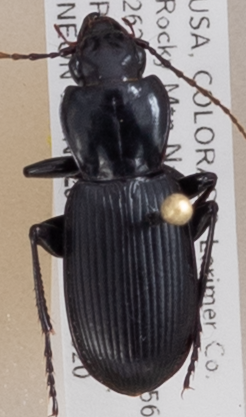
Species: Pterostichus protractus
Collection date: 2018-08-20
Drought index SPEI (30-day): -0.732
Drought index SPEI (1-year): -1.28
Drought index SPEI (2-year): -0.54